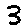
Label: 3